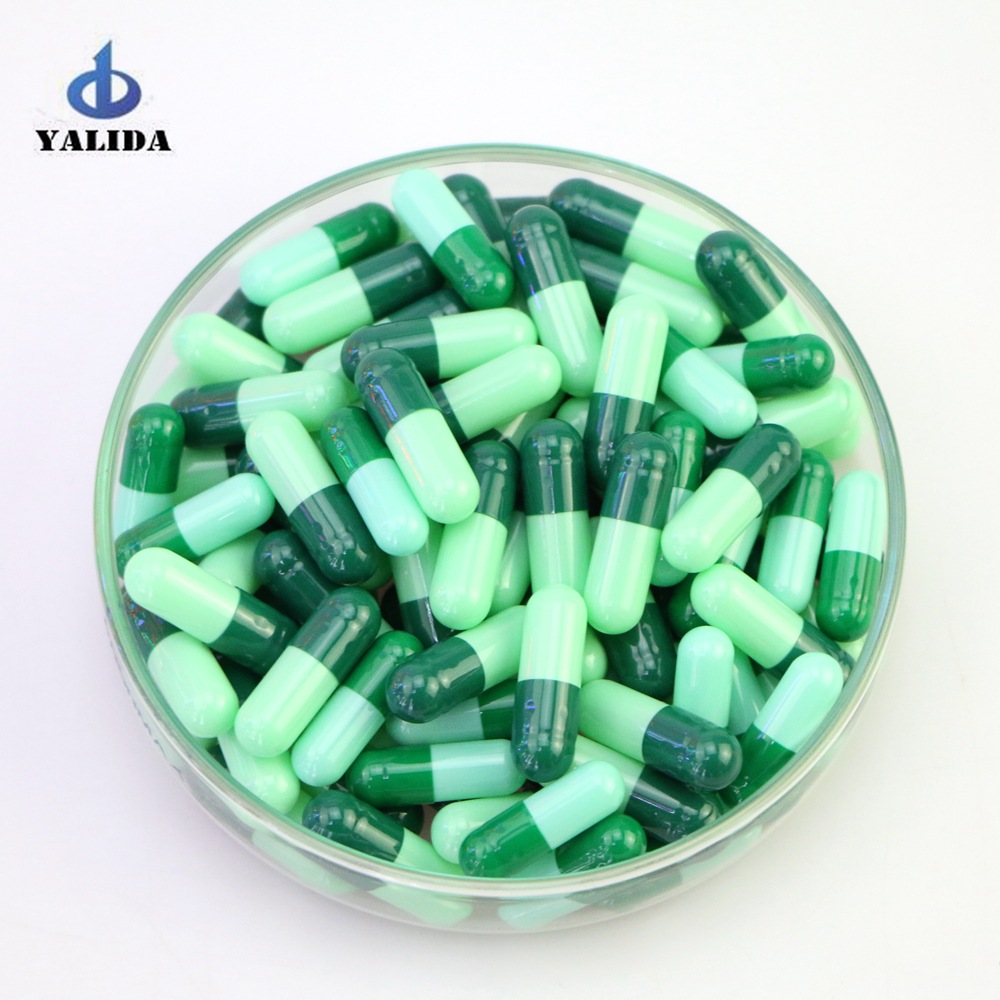
Label: plastic